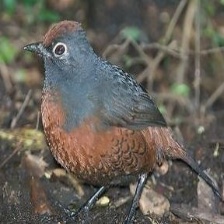
Species: BLACK THROATED HUET
Scientific name: PTEROPTOCHOS TARNII